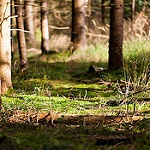
Label: forest